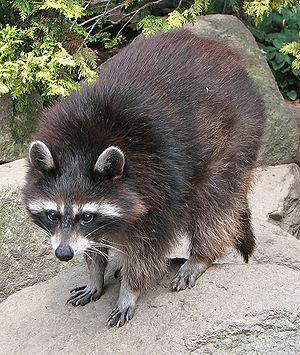
Cette liste traite des mammifères se trouvant au Canada. Il y a environ 200 espèces de mammifères indigènes au Canada. La grandeur de son territoire offre une grande variété d'écosystèmes allant des montagnes aux plaines en passant par les espaces habités. On retrouve au Canada la moitié des espèces mondiales de Cétacés. Le groupe ayant le plus d'espèces sont les Rongeurs alors que le moins nombreux est celui des Didelphimorphes avec une seule espèce.